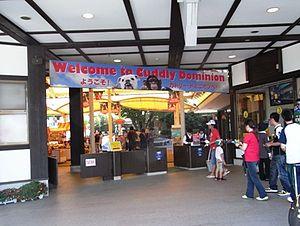
阿蘇カドリー・ドミニオン, est un parc zoologique situé à Aso dans la Préfecture de Kumamoto au Japon et ouvert en 1973.